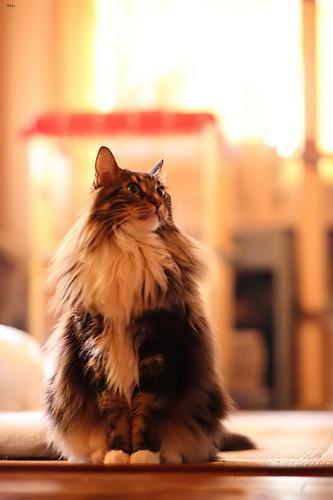
Maine Coon